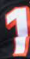
Number: 1